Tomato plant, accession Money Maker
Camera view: bottom (45 deg); turntable rotation: 330 degrees
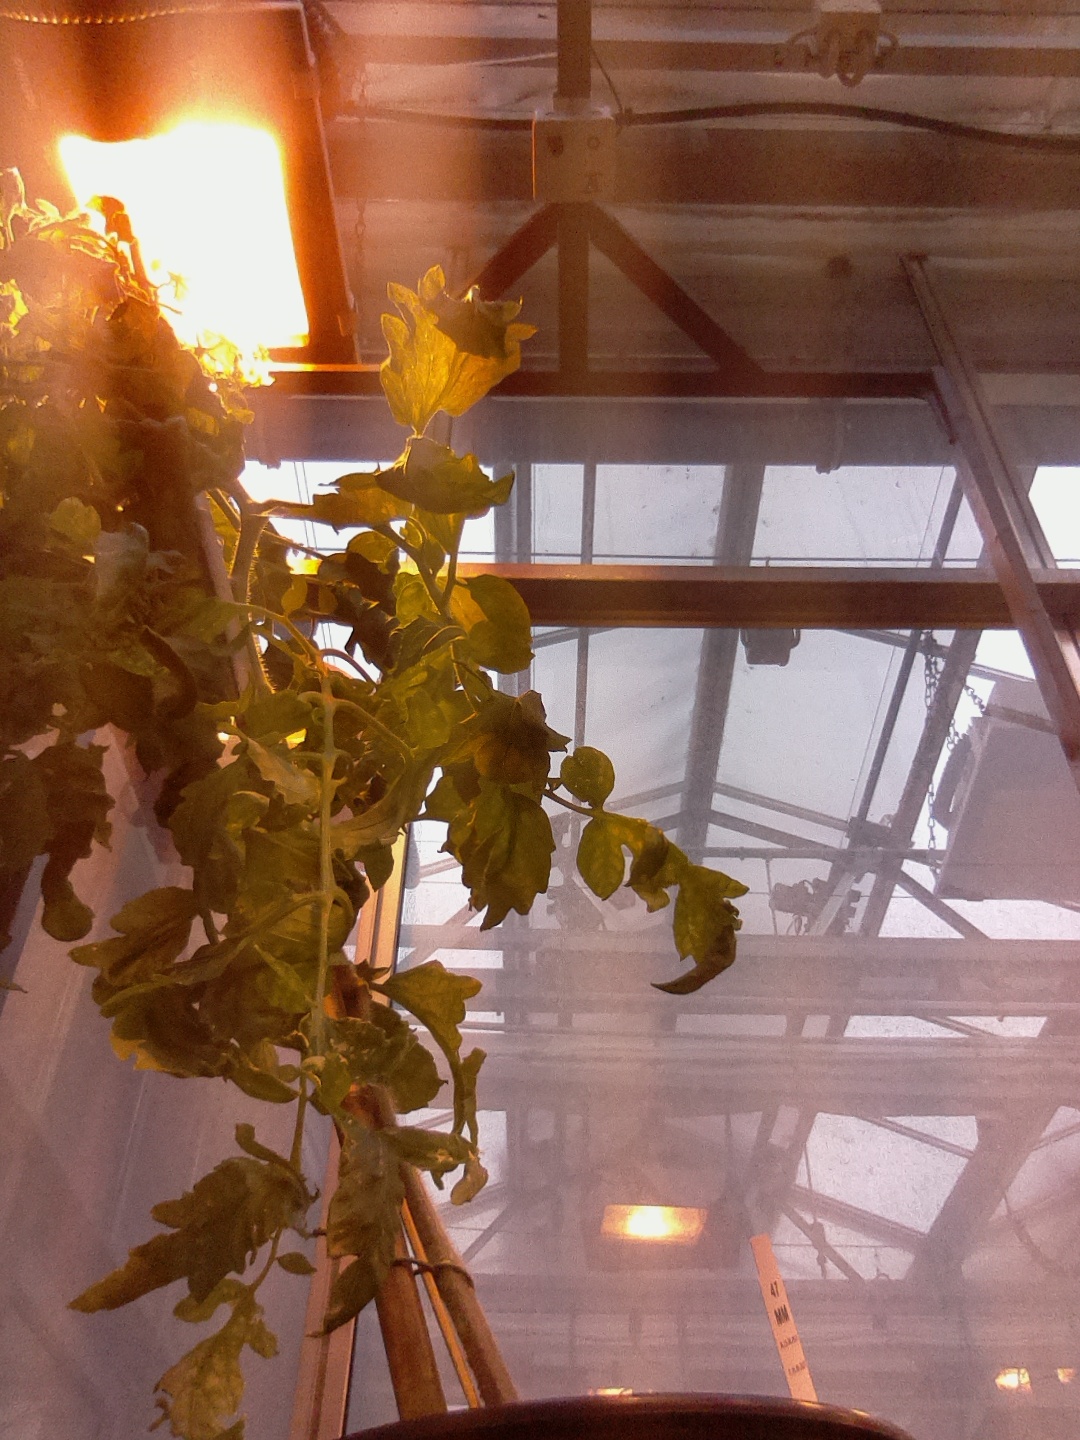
BBCH growth stage 72: 20%-30% of final fruit size